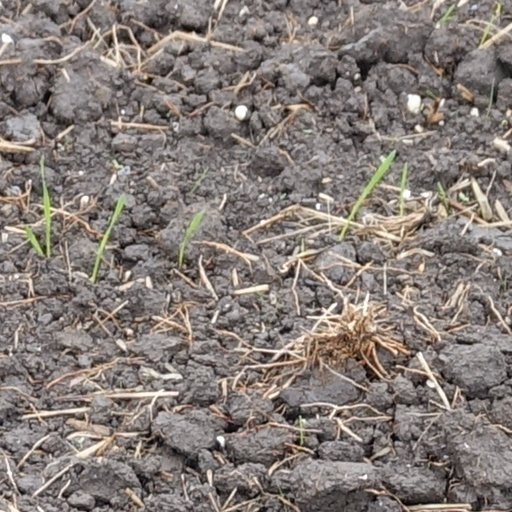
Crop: wheat